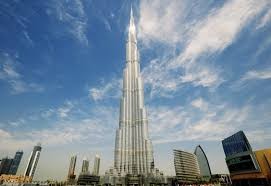
Landmark: Burj Khalifa